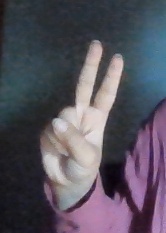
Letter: taa